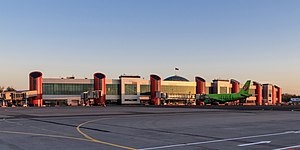
Khrabrovo Lufthavn
Khrabrovo Lufthavn er den største lufthavn i eksklaven Kaliningrad oblast i Rusland. Lufthavnen ligger 24 kilometer nord for byen Kaliningrad, nær landsbyen Khrabrovo. Mens den civile lufthavn hovedsageligt tjener nogle internationale og nogle planlagte indenlands destinationer, er der stadig en militærbase som en del af Ruslands luftvåben.